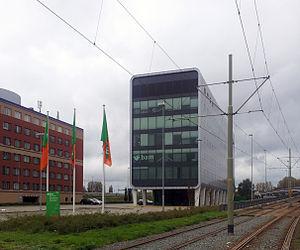
Koninklijke BAM Groep est une entreprise néerlandaise qui fait partie de l'indice AMX.